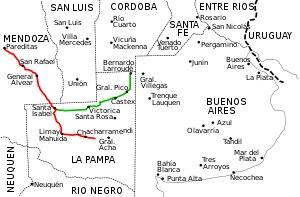
Santa Isabel est une ville de la province de La Pampa, en Argentine, et le chef-lieu du département de Chalileo.
Limay Mahuida est une ville de la province de La Pampa, en Argentine, et le chef-lieu du département de Limay Mahuida.